Vortioxetine

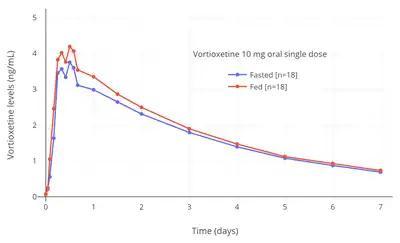
Vortioxetine levels after a single 10 mg oral dose of vortioxetine in 18 fasted and 18 fed healthy Japanese adults.

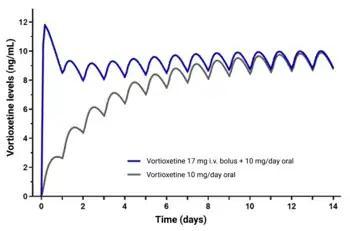
Simulation of vortioxetine levels and accumulation with 10 mg/day oral vortioxetine plus a 17 mg intravenous bolus of vortioxetine versus 10 mg/day oral vortioxetine alone.

Vortioxetine is well-absorbed when taken orally and has an oral bioavailability of 75%. It is systemically detectable after a single oral dose by 0.781 hours. Peak levels of vortioxetine are reached within 7 to 11 hours post-dose with single or multiple doses. Steady-state levels of vortioxetine are generally reached within 2 weeks of administration, with 90% of individuals reaching 90% of steady state after 12 days of administration. Steady-state peak levels of vortioxetine with doses of 5, 10, and 20 mg/day were 9, 18, and 33 ng/mL, respectively. The accumulation index of vortioxetine (area-under-the-curve levels after a single dose versus at steady state) is 5 to 6. A loading dose given intravenously has been found to achieve steady-state levels more rapidly with oral vortioxetine therapy. The pharmacokinetics of vortioxetine are known to be linear and dose proportional over a range of 2.5 to 75 mg for single doses and 2.5 to 60 mg for multiple doses. Food has no influence on the pharmacokinetics of vortioxetine.